Paper

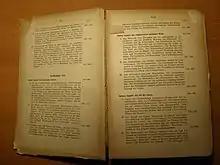
A book printed in 1920 on acidic paper, now disintegrating a hundred years later.

The thickness of paper is often measured by caliper, which is typically given in thousandths of an inch in the United States and in micrometres (μm) in the rest of the world. Paper may be between thick.